Doncaster PSB

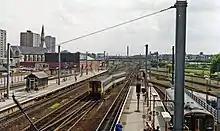
Doncaster station with the PSB to the left of the line

Doncaster PSB (power signal box) is a signalling centre on the East Coast Main Line (ECML) railway in the United Kingdom, principally covering the line from London to Edinburgh but also encompassing other lines diverging and converging to the ECML.